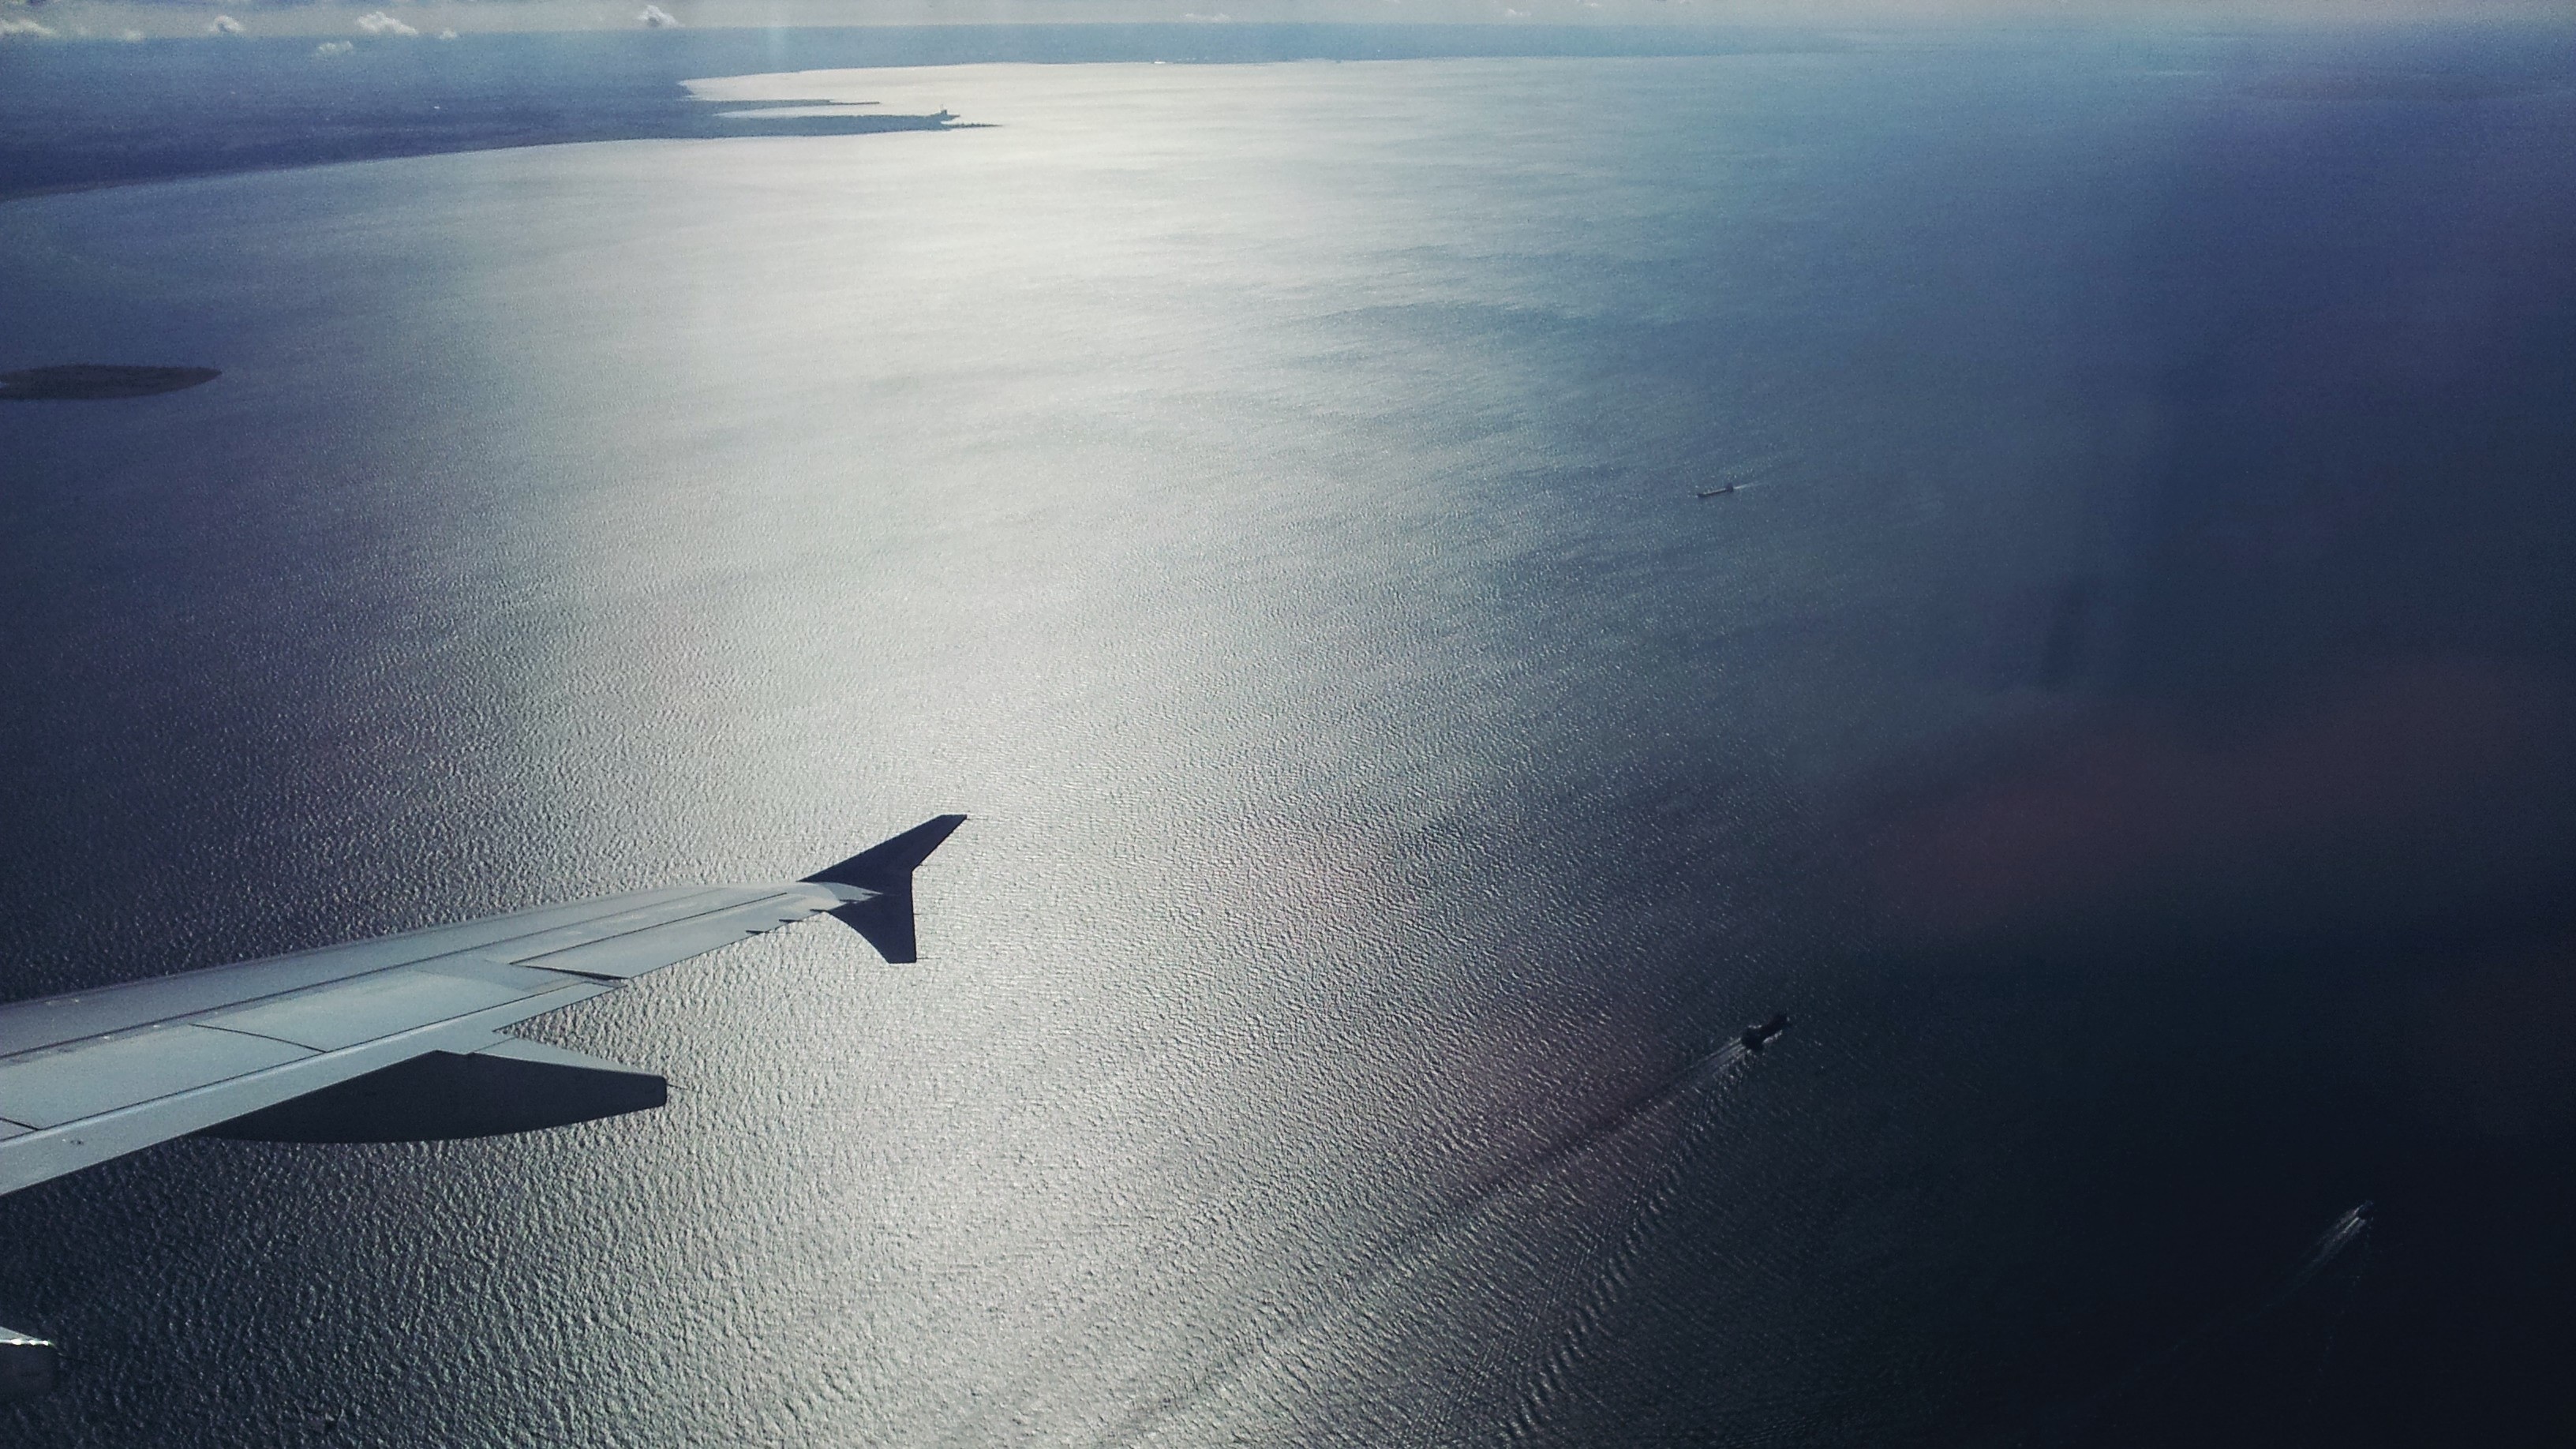
sea, ocean, horizon, wing, sky, wave, atmosphere, airplane, aircraft, reflection, vehicle, flight, blue, atmosphere of earth